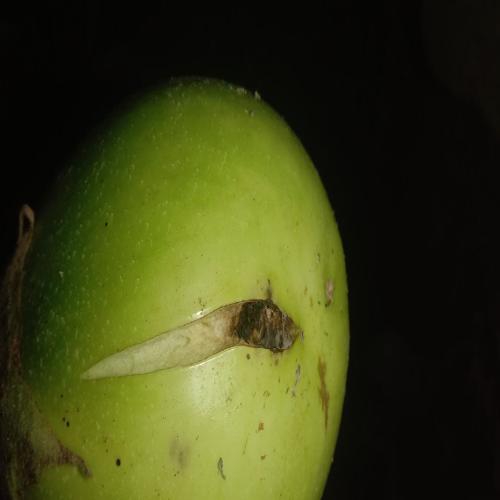
Label: Brinjal Fruit Creaking